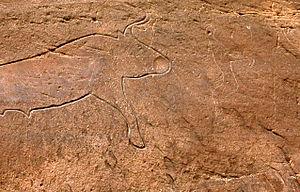
Gravures préhistoriques de la région d'El Bayadh, Algérie
Les gravures rupestres de la région d'El-Bayadh sont des gravures préhistoriques d'âge néolithique du Sud-oranais. Au long de l'Atlas saharien elles font suite à celles, à l'ouest, des régions de Figuig puis d'Ain Sefra et précèdent celles, à l'est, des régions d'Aflou et de Tiaret. Des gravures comparables ont été décrites, plus à l'est encore autour de Djelfa et dans le constantinois.